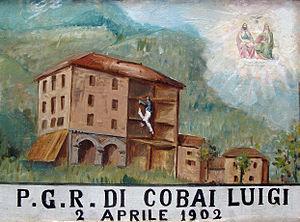
ex-voto de Luigi Cobai (Louis Conai) représentant le palazzo Cobai à Monteaperta (commune de Taipana, Italie). Louis Cobai est miraculeusement sauvé en tombant du toit le 2 avril 1902.